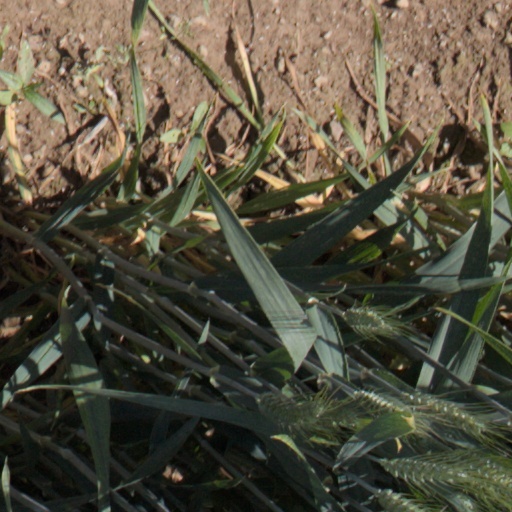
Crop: wheat